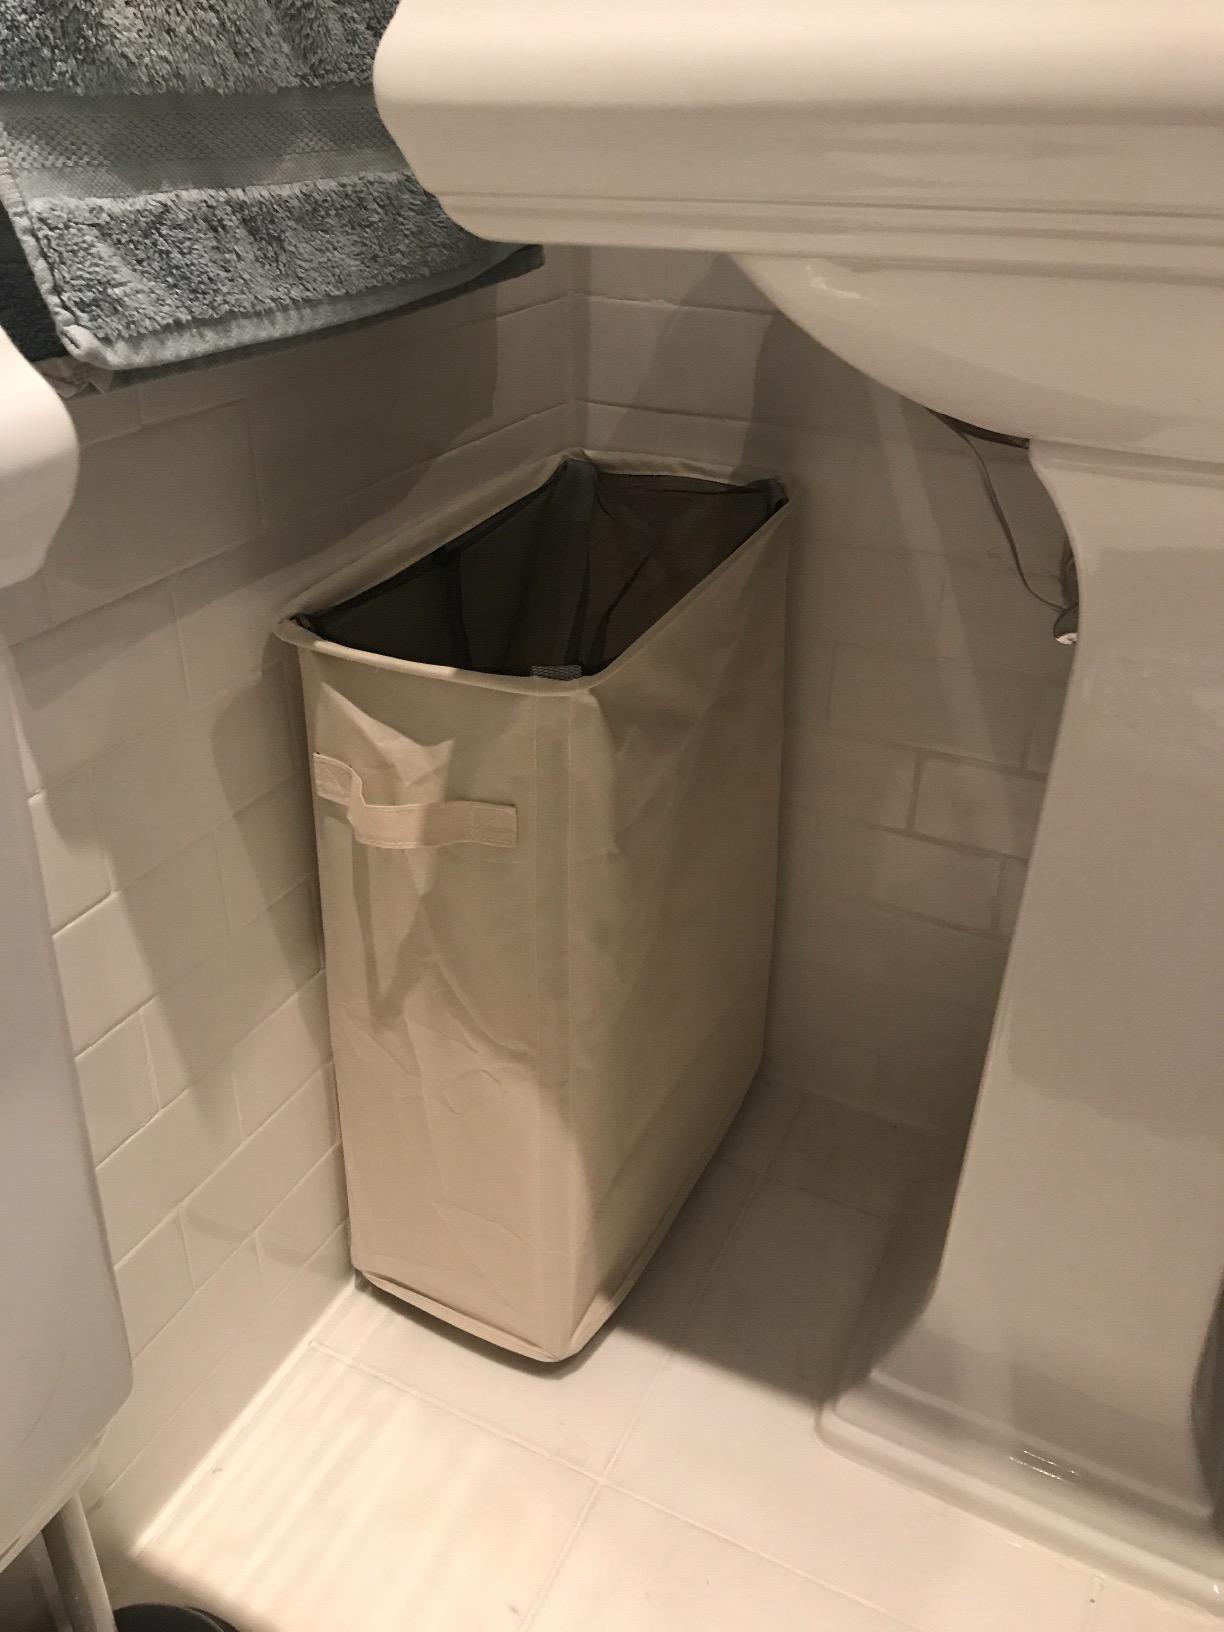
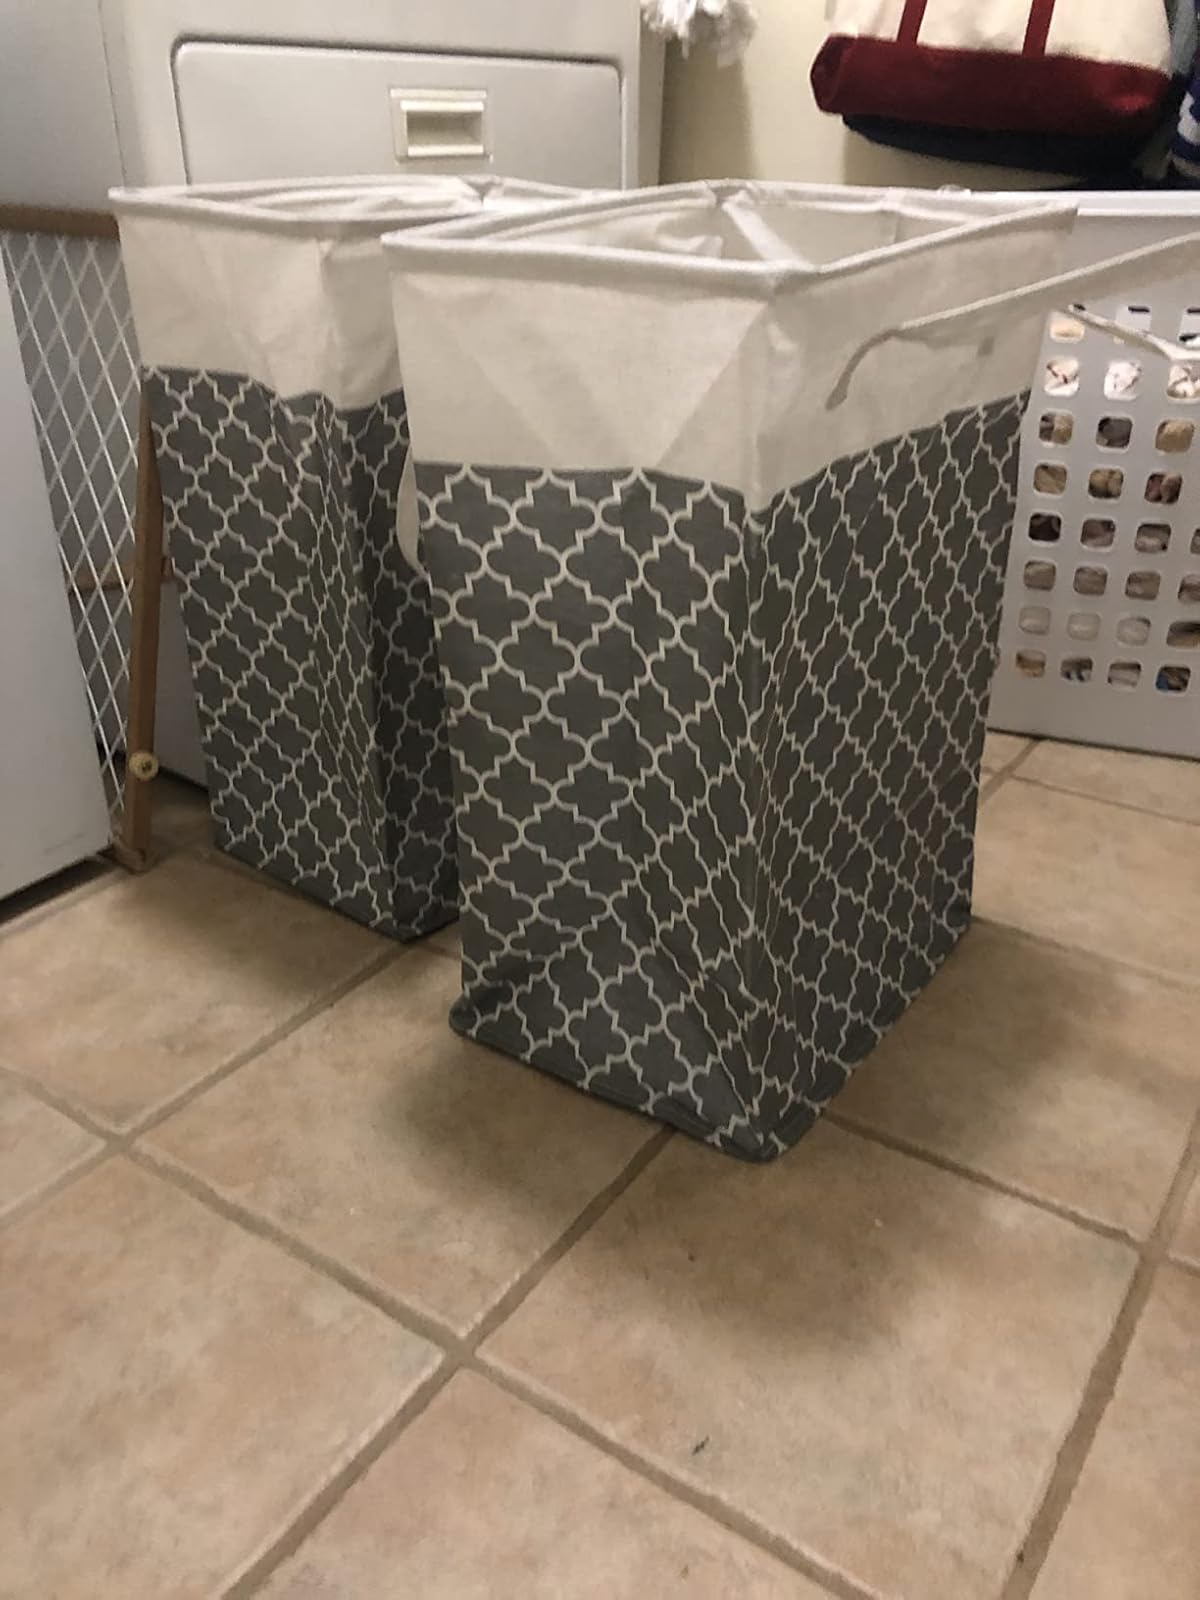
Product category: items_hamper
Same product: no